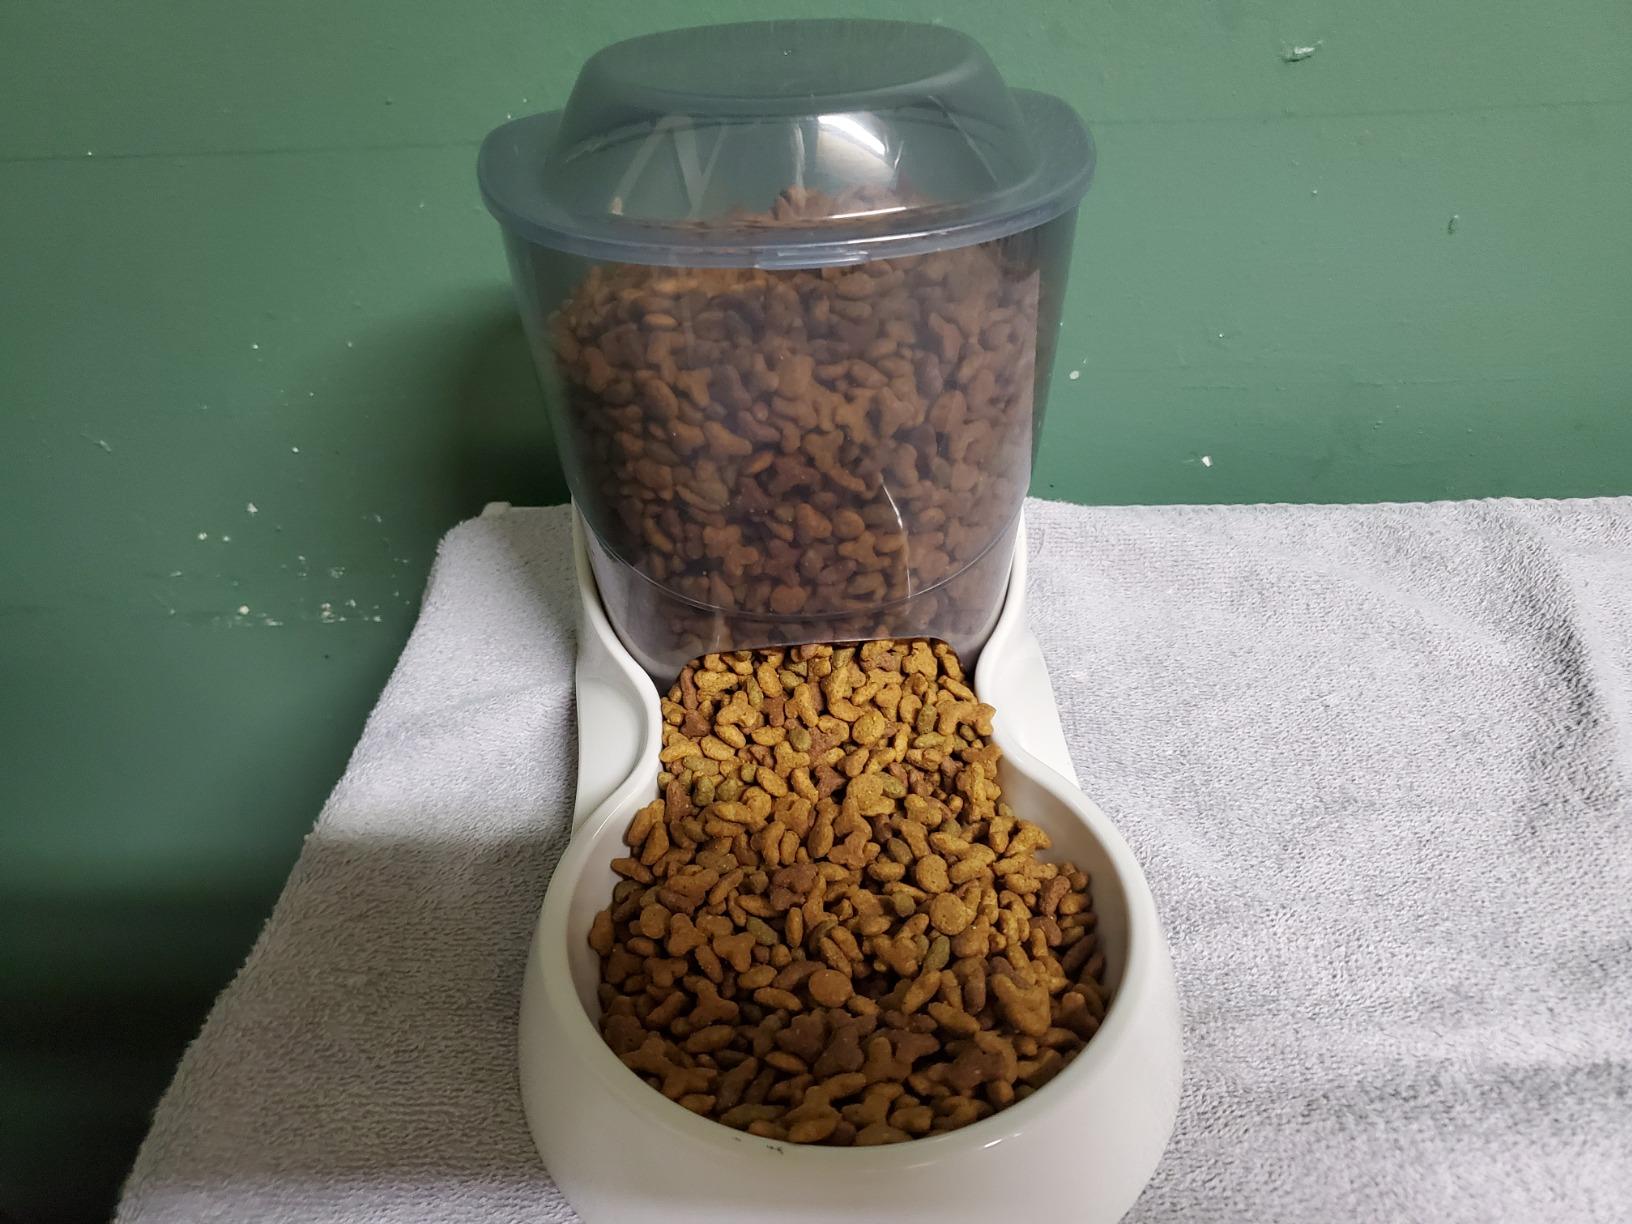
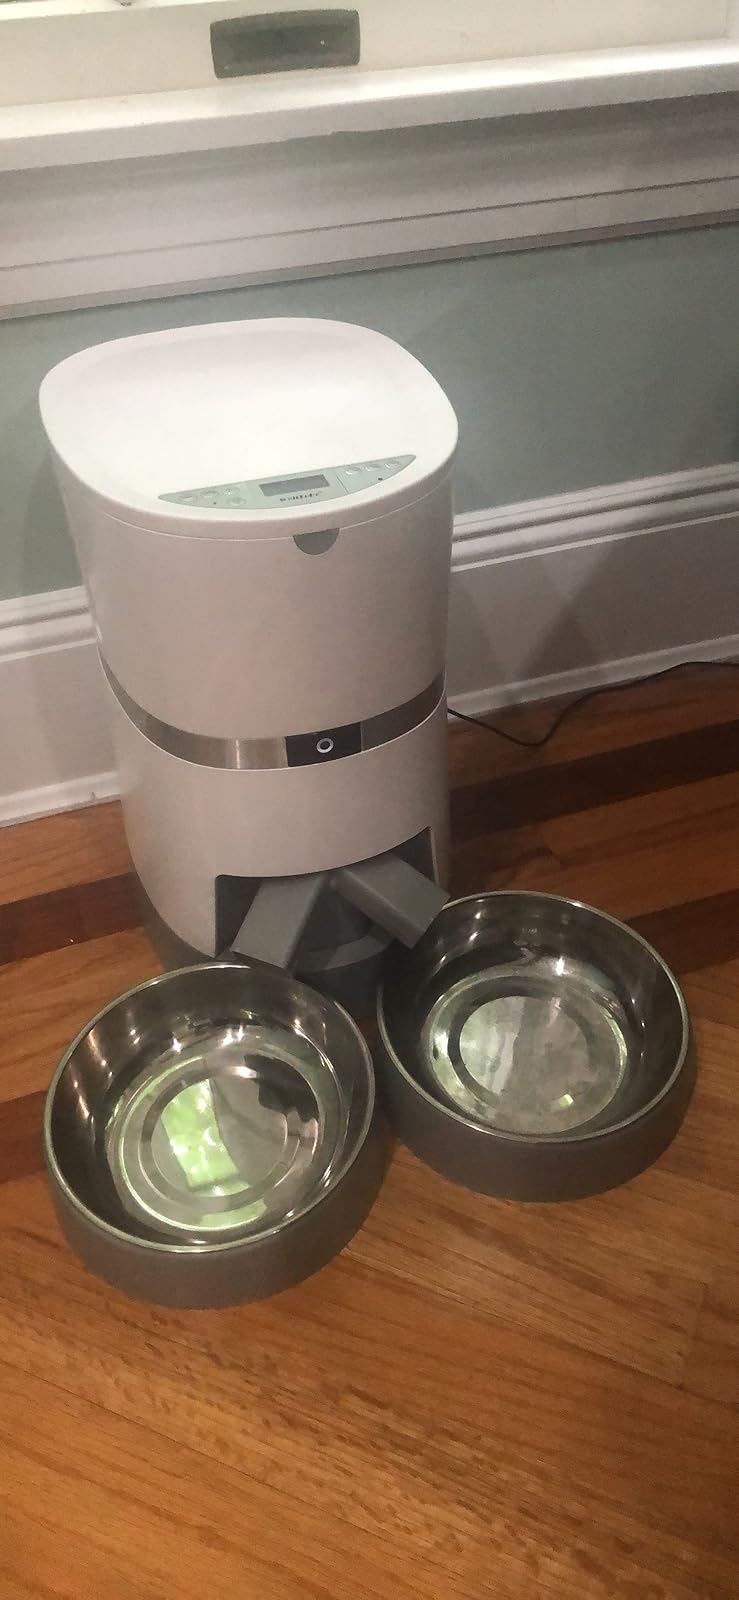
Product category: items_feeder
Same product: no